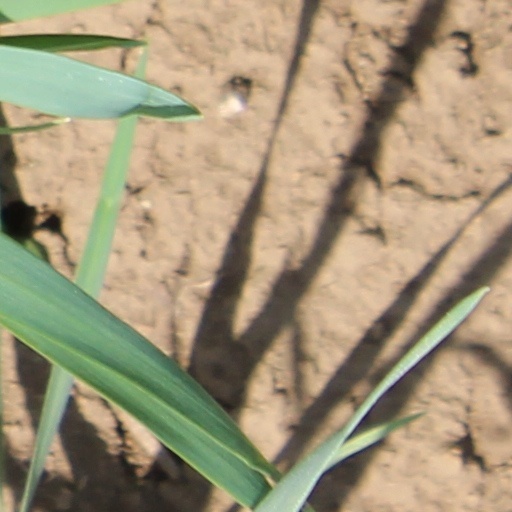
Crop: wheat